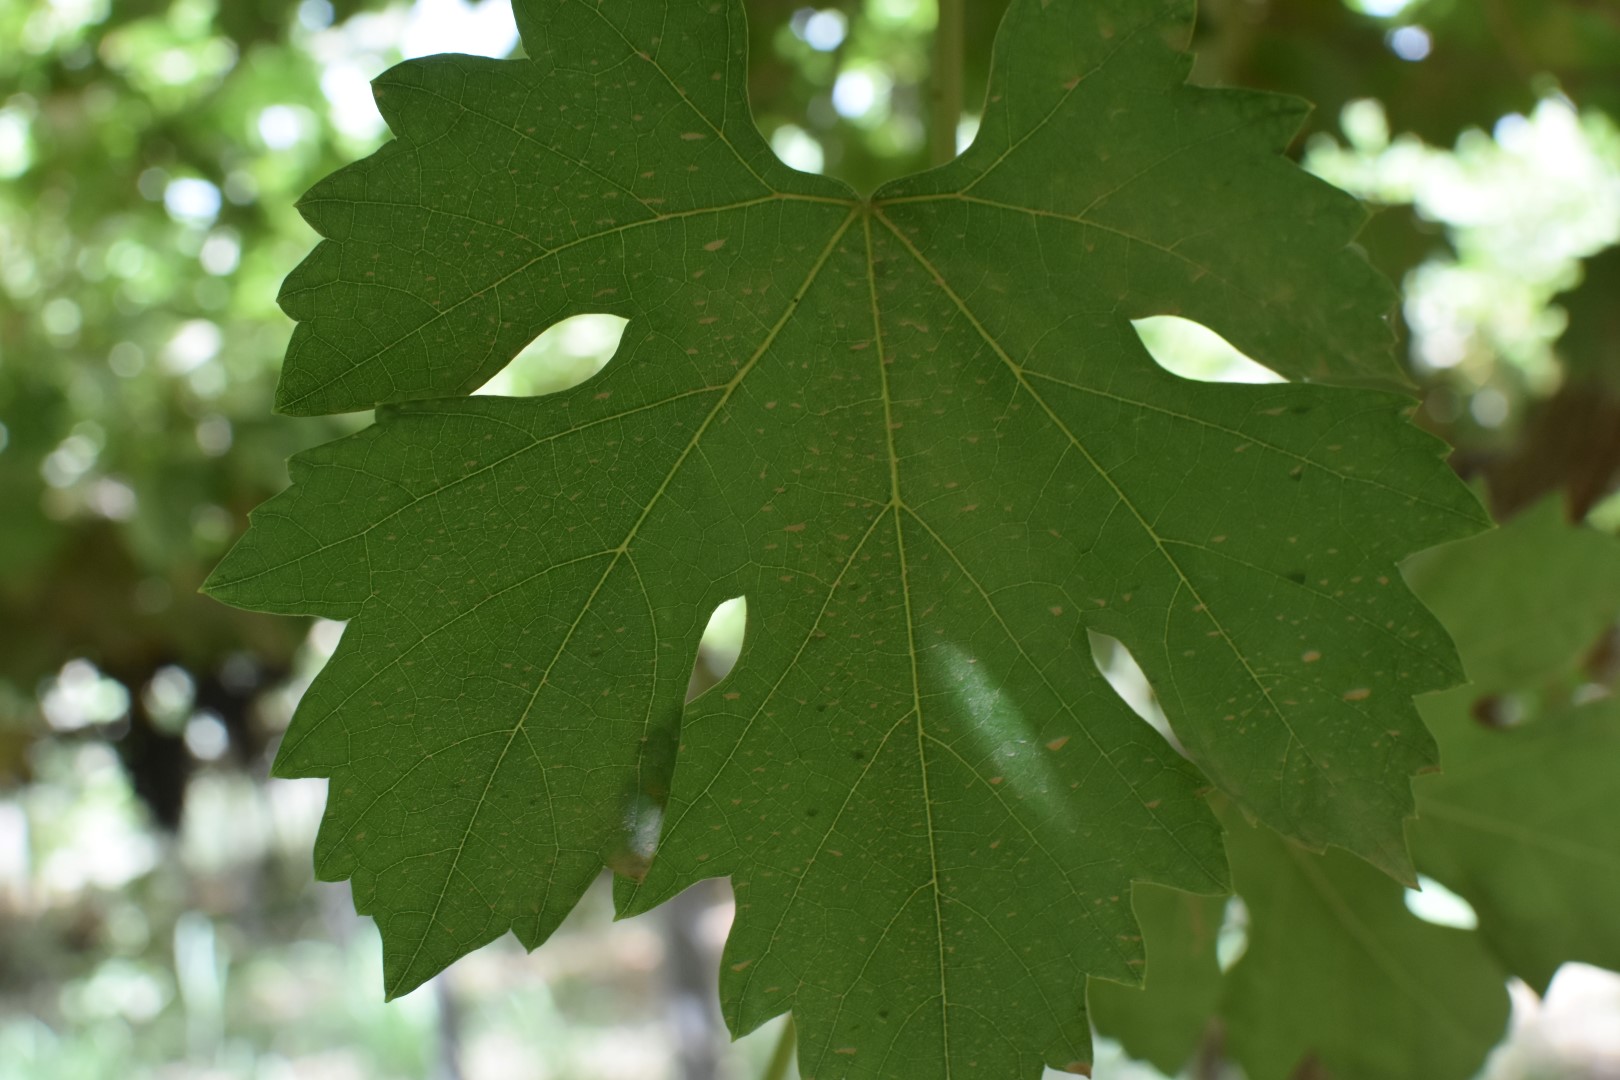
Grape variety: Riasi